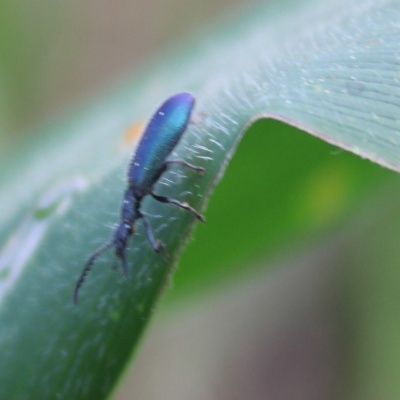
Crop: Maize
Condition: leaf beetle